Swanson Dock

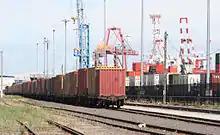
Train loaded with containers at Swanson Dock East

Swanson Dock East has a berth length of serviced by six container cranes with of container storage and roadways and rail siding. Swanson Dock West has of wharves with seven container cranes and of space, potentially expanding as trade grows. Swanson Dock East and West can accommodate the largest container ships trading with Australia. Railway goods sidings serve both Swanson Dock East and West, permitting the transfer of shipping containers between sea and rail transport. Originally provided in the 1960s with the development of the port, they were later removed. Rail facilities were restored between 2002 and 2003 with a new 1500 metre long siding and overpasses to separate road traffic.